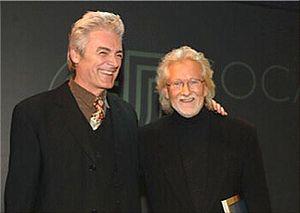
Daniel Lavoie et Daniel DeShaime - SOCAN - 2006
Daniel DeShaime est un auteur-compositeur-interprète canadien né à Saint-Octave-de-l'Avenir le 2 août 1946.